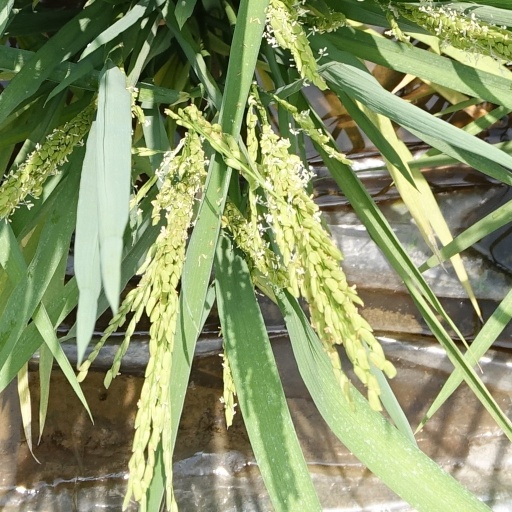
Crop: rice